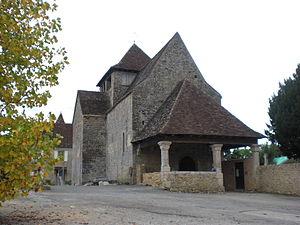
Église romane Saint-Jean-Baptiste, dans la ville de Saint-Jean-Lespinasse
L'église Saint-Jean-Baptiste est une église catholique située à Saint-Jean-Lespinasse, dans le département français du Lot, en France.
Saint-Jean-Lespinasse est une commune française, située dans le département du Lot en région Occitanie.
Cet article recense les monuments historiques français classés en 1913.